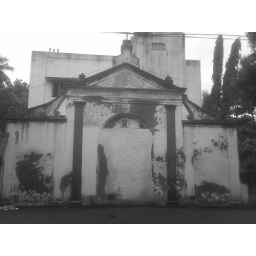
a old building near ma house